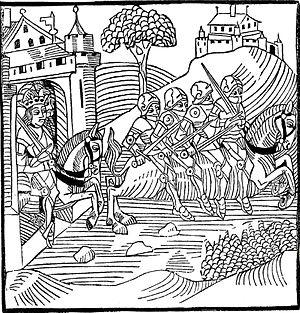
La fuite des 4 fils Aymon sur Bayard d'après un incunable de Lyon, conservé à la bibliothèque universitaire de Liège.
La Chanson des quatre fils Aymon, également intitulée Chanson de Renaud de Montauban en référence à son personnage principal, est à l'origine une chanson de geste issue du cycle carolingien. Jouée à la cour des seigneurs par les trouvères et les jongleurs, elle est transcrite dans la littérature médiévale à partir du XIIIᵉ siècle. Cette histoire aux thèmes chevaleresques tient son nom de quatre preux nommés Aalard, Renaud, Richard et Guichard, fils du comte Aymon de Dordone. Renaud de Montauban en est le protagoniste, avec l'enchanteur et voleur Maugis, et le cheval-fée Bayard. Le récit raconte le conflit qui oppose les fils Aymon, vassaux de l'empereur Charlemagne, à ce dernier. Renaud tue Bertolai, neveu favori de Charlemagne, lors d'une partie d'échecs. L'empereur des Francs fait raser en représailles la forteresse des fils Aymon, Montessor, dans les Ardennes. Il les poursuit en Gascogne, où ils sont devenus maîtres de la forteresse de Montauban. Les fils Aymon restent loyaux, tandis que leur adversaire use souvent de traîtrise. Il leur tend un piège en les envoyant affronter, désarmés, plusieurs armées durant la bataille de Vaucouleurs.
Bayard est un cheval-fée légendaire de robe baie, issu de nombreuses chansons de geste du Moyen Âge chrétien. Les plus anciennes versions remontent au XIIᵉ siècle, et figurent parmi les histoires les plus populaires jusqu'au XIXᵉ siècle. Ces textes, surtout celui des Quatre Fils Aymon, lui attribuent des qualités magiques et une origine surnaturelle : fils d'un dragon et d'une serpente, Bayard est libéré d'une île volcanique par l'enchanteur Maugis. Le roi Charlemagne le donne à Renaud de Montauban, l'aîné des quatre fils Aymon. Renommé pour sa force et son intelligence, Bayard a le pouvoir de porter les quatre fils sur son dos en même temps, pour leur permettre d'échapper à la colère du roi. Livré à Charlemagne en gage de paix, il est jeté au fond du Rhin avec une meule autour du cou. Bayard parvient à s'échapper et, selon la légende, continue depuis à errer dans la forêt ardennaise, d'où retentit son hennissement à chaque solstice d'été.